Temple of Juno Lacinia (Crotone)

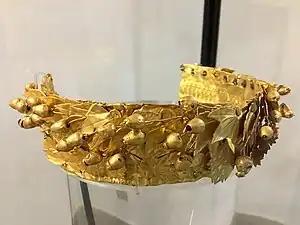
Diadem (550-500 BC) from Building B

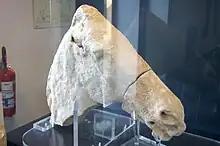
Sculpture from the temple

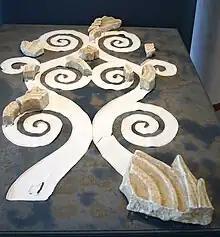
Roof acroterion from the temple

The oldest (imported) ceramic finds from the 8th century suggest that the area of the Lacinio promontory was a place of worship even before the arrival of the Greek colonists, but are not significant for evidence of Greek visits prior to the colonial phase. These finds from the first cult area were below "Building B" which dates from the early 6th century BC as testified by the rich votive offerings including masterpieces in gold, silver and bronze. The most important building of the sanctuary later became the large Doric temple (A), built on a different alignment near the edge of the cliff around 480-470 BC on top of a previous archaic temple from the 7th century.